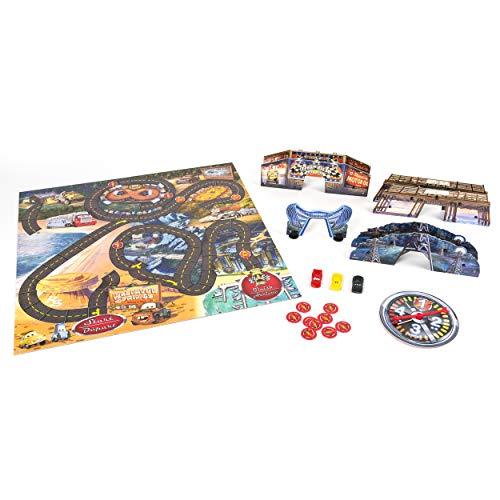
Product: Spin Master Games - Cars 3 - Risky Raceway - Board Game
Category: Toys & Games | Games & Accessories | Board Games
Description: Cars 3 Risky Raceway is for 2-3 players ages 5+.
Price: $13.52
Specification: ProductDimensions:2x10.5x10.5inches|ItemWeight:1pounds|ShippingWeight:1.5pounds(Viewshippingratesandpolicies)|DomesticShipping:ItemcanbeshippedwithinU.S.|InternationalShipping:ThisitemcanbeshippedtoselectcountriesoutsideoftheU.S.LearnMore|ASIN:B01LXUWHXB|Itemmodelnumber:6037207.0|Manufacturerrecommendedage:4-6years